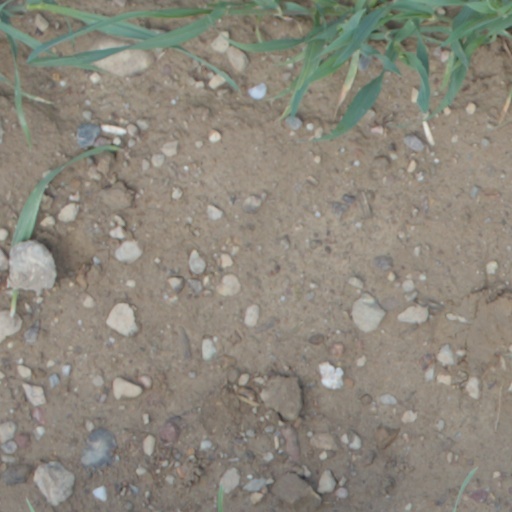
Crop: wheat